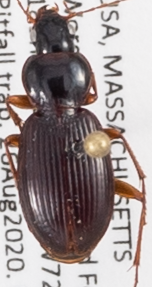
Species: Synuchus impunctatus
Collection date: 2020-08-26
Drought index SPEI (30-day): -1.77
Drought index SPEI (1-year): -1.13
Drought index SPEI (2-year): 0.198